History of glass

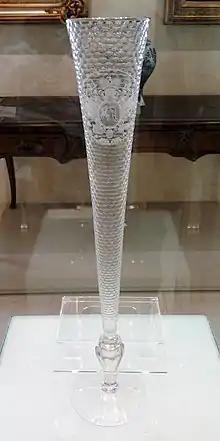
An early 18th-century goblet with coats of arms in the District Museum in Tarnów is one of the highest (54.3 cm, 21.4 in) preserved examples of artistry of less known Lubaczów glass manufacturing factory. The goblet was almost entirely covered with a pattern of so-called carp scales and hand-engraved decoration.

Glass remained a luxury material, and the disasters that overtook Late Bronze Age civilizations seemed to have brought glass-making to a halt. It picked up again in its former sites, Syria and Cyprus, in the 9th century , when the techniques for making colorless glass were discovered.